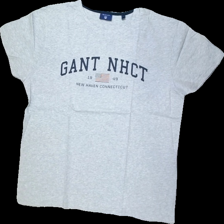
View: front
Type: T-shirt
Category: Men
Brand: Gant
Colors: Blue, Grey, Red
Material: 100% Cotton
Pattern: Logo print
Cut: Regular, C-collar
Size: XL
Season: All
Price range: 100-150
Recommended usage: Reuse
Description: grey t-shirt with logo print